Gallowglass

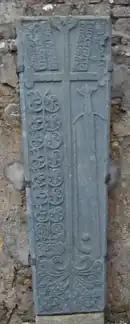
Gallowglass gravestone from Cloncha Church, Ireland, circa 15–16th century. Note the hurling stick and ball.

The first record of gallowglass service was in 1259, when Aedh Ó Conchobair, King of Connacht, received a dowry of 160 Scottish warriors from the daughter of Dubhghall mac Ruaidhrí, the King of the Hebrides. They were organised into groups known as a "corrughadh", which consisted of about 100 men.